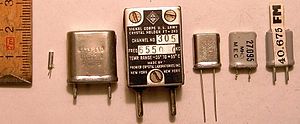
Kvartskrystal resonator
Billede af kvartskrystal resonatorer fortrinsvis til (venstre til højre): ur (32768 Hz), ældre tv farveoscillator (4,433613 MHz), kortbølge sender/modtager 6,55 MHz, 12,8 MHz referencekrystal, 27,095 MHz, 40,675 MHz.
Billede af krystaller fortrinsvis til: ur (32768 Hz), ældre tv farveoscillator (4,433613 MHz), kortbølge sende/modtager, 12,8 MHz referencekrystal, 27,095 MHz, 40,675 MHz.
En kvartskrystal resonator eller kortere et krystal er i elektroniksammenhænge en komponent, som indeholder kvarts med en piezoelektrisk effekt formet som en plade, skive eller gaffel. Herefter forsynes det med to elektroder, eksterne tilledninger/terminaler og indbygges i et beskyttende hus.